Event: Nepal Earthquake
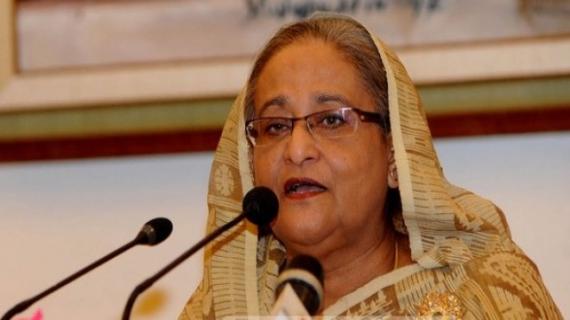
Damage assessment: no_damage